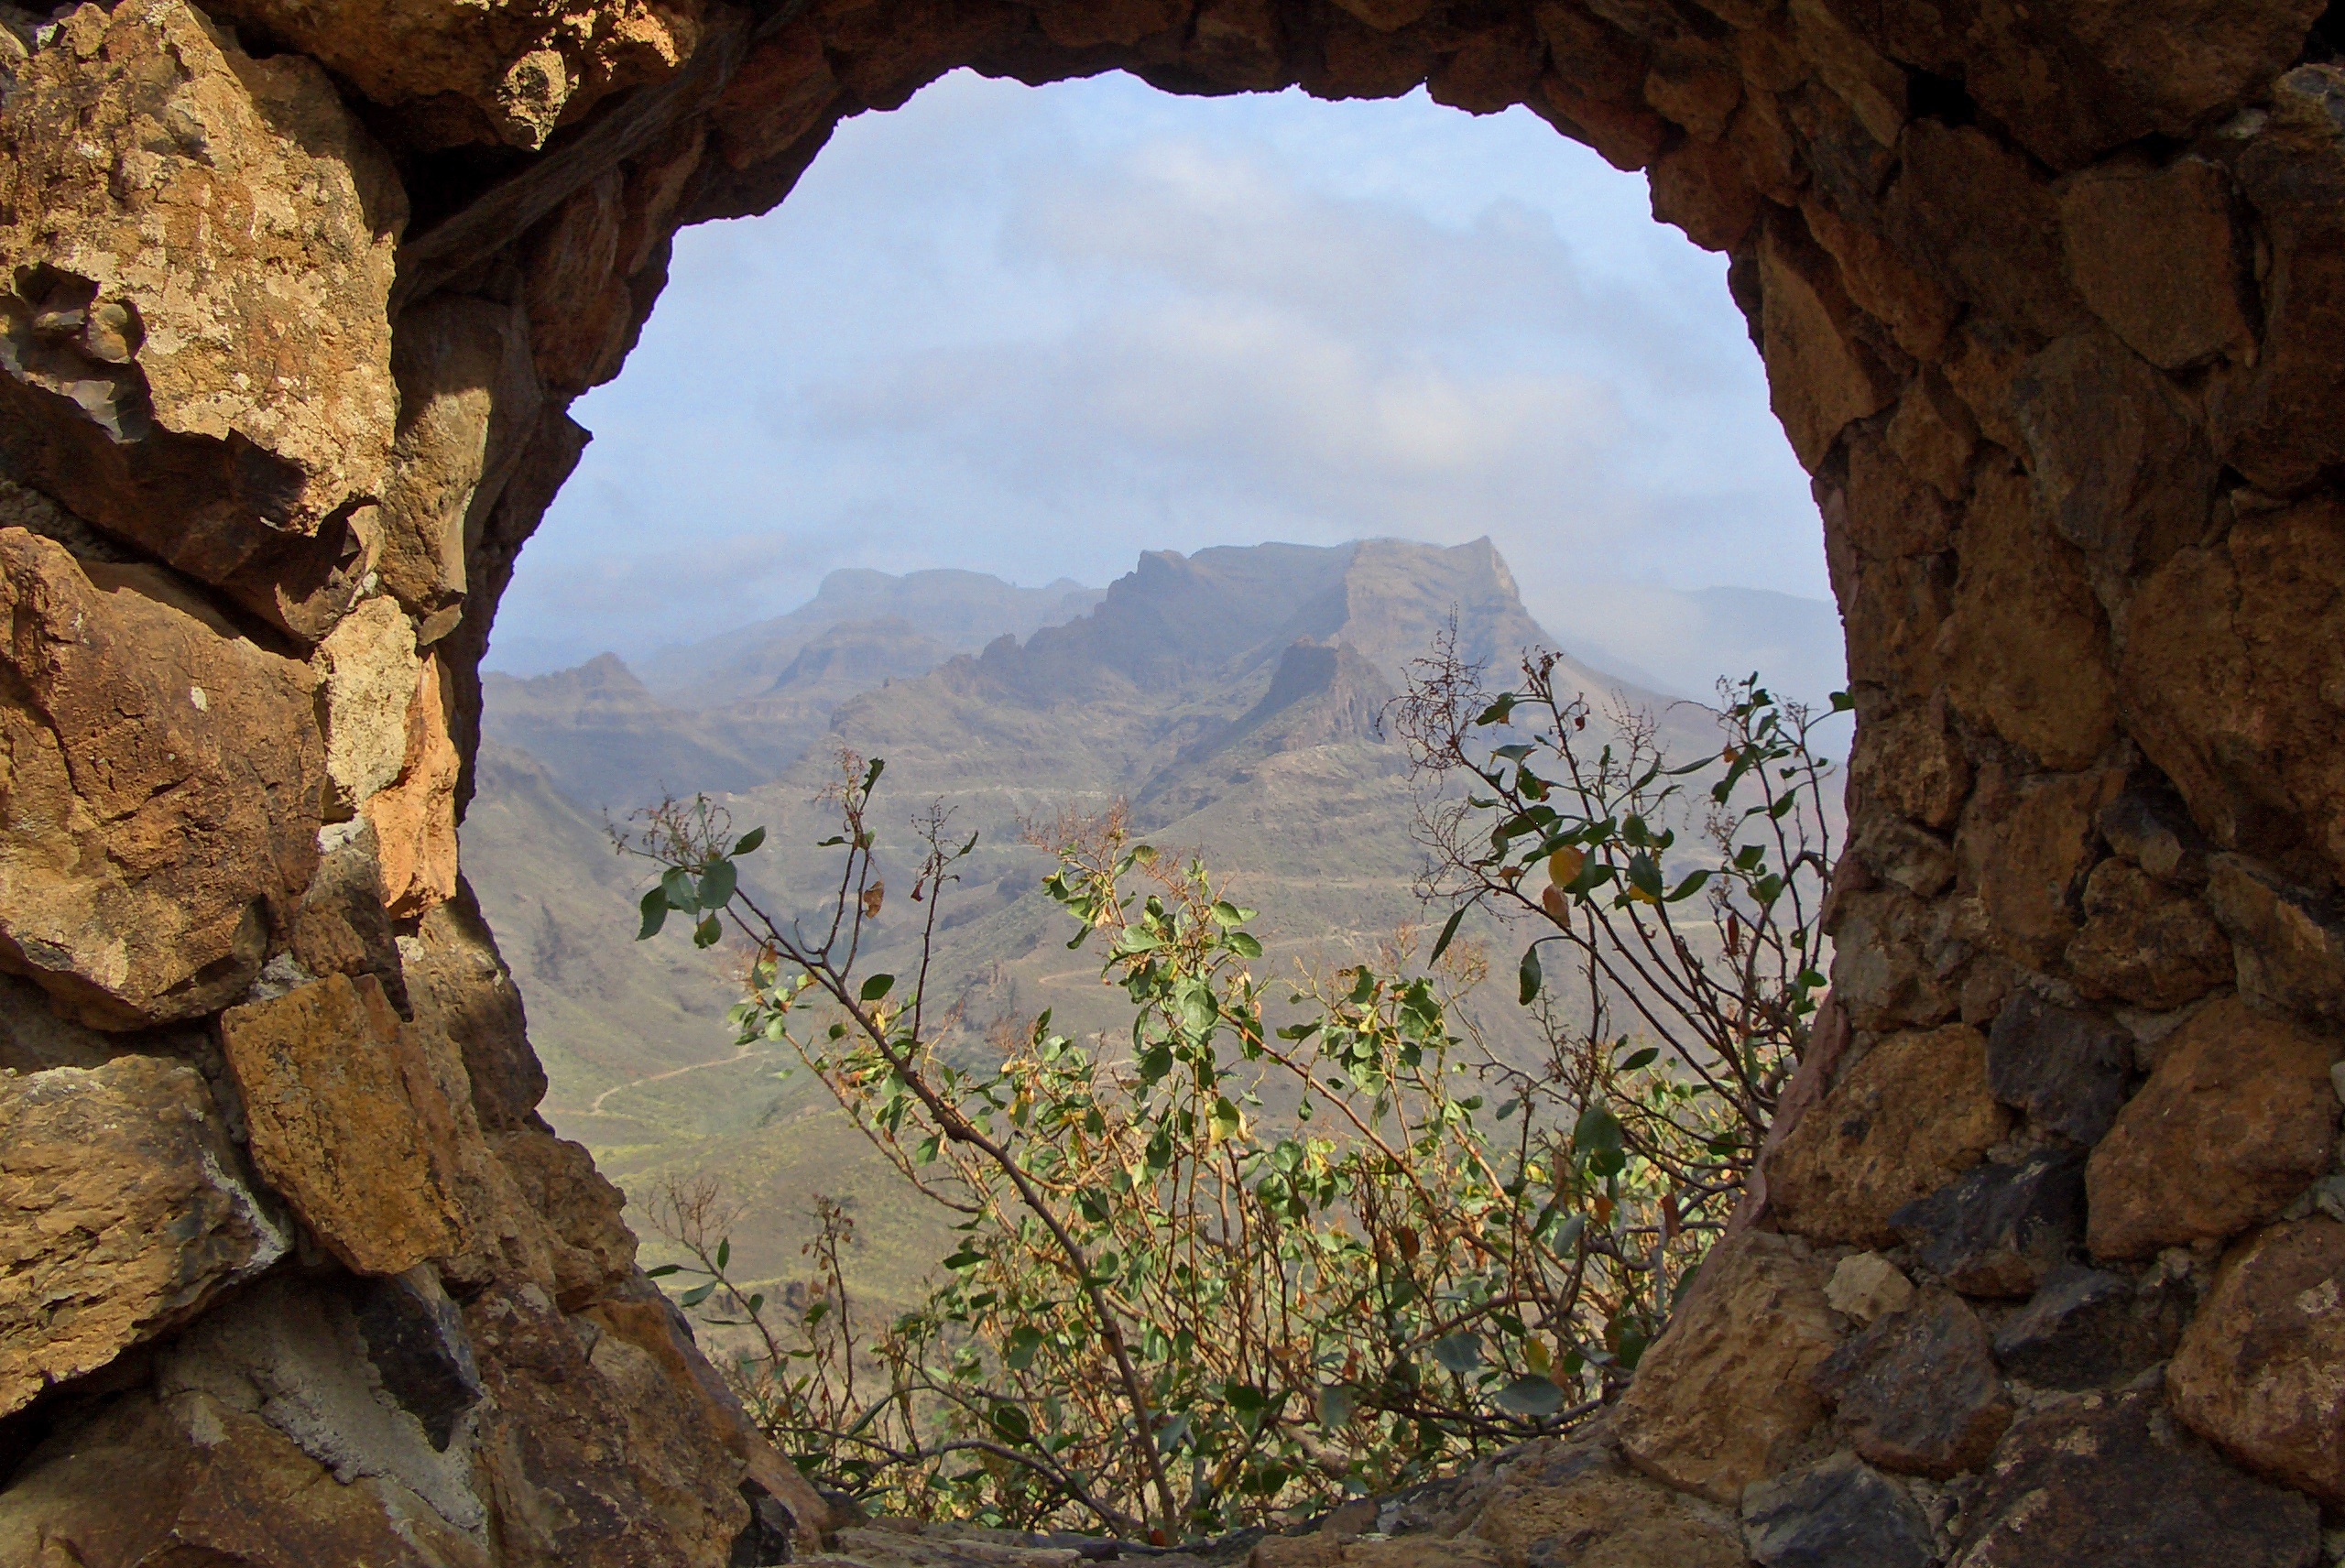
landscape, tree, rock, mountain, sky, view, formation, arch, national park, cool image, escarpment, cool photo, gran canaria